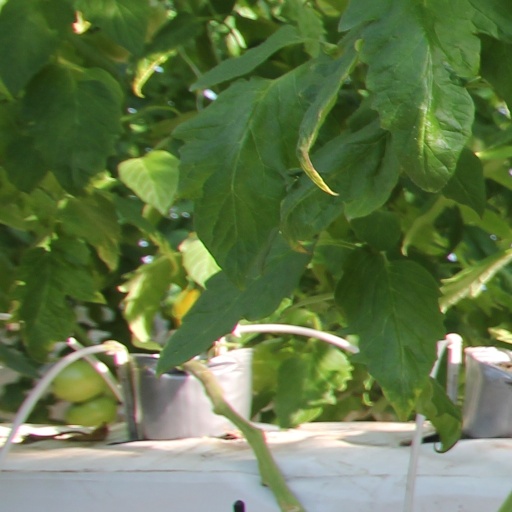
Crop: tomato